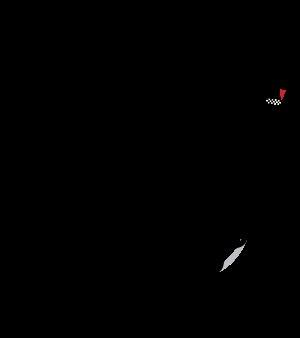
Le Circuit de Spielberg, auparavant appelé Österreichring puis A1-Ring et désormais Red Bull Ring, est un circuit automobile situé dans la commune de Spielberg en Autriche. Il est souvent incorrectement indiqué que le circuit est situé à Zeltweg car cette ville est plus connue que Spielberg ; avant de se tenir sur l'Österreichring, le Grand Prix automobile d'Autriche avait lieu sur le circuit de Zeltweg.